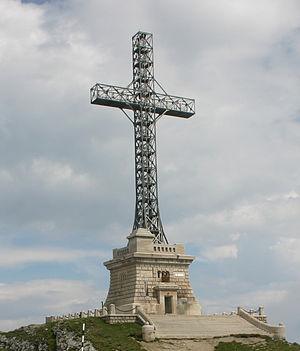
Cet article recense les croix monumentales les plus hautes.